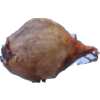
Label: onion